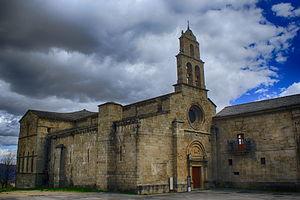
L’abbaye de Castañeda est une ancienne abbaye, bénédictine puis cistercienne, située en Espagne, plus précisément à Galende, à proximité du lac de Sanabria, dans la comarque de Sanabria.
Cet article liste les abbayes cisterciennes actives ou ayant existé sur le territoire espagnol actuel. Il s'agit des abbayes de religieux appartenant à l'ordre cistercien.